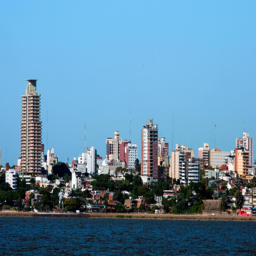
scenes of poverty are common place in the relatively prosperous city